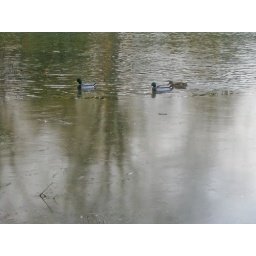
The ducks dont cross the ice barrier to the frozen water in Stafford Park. Friday 26/11/2010